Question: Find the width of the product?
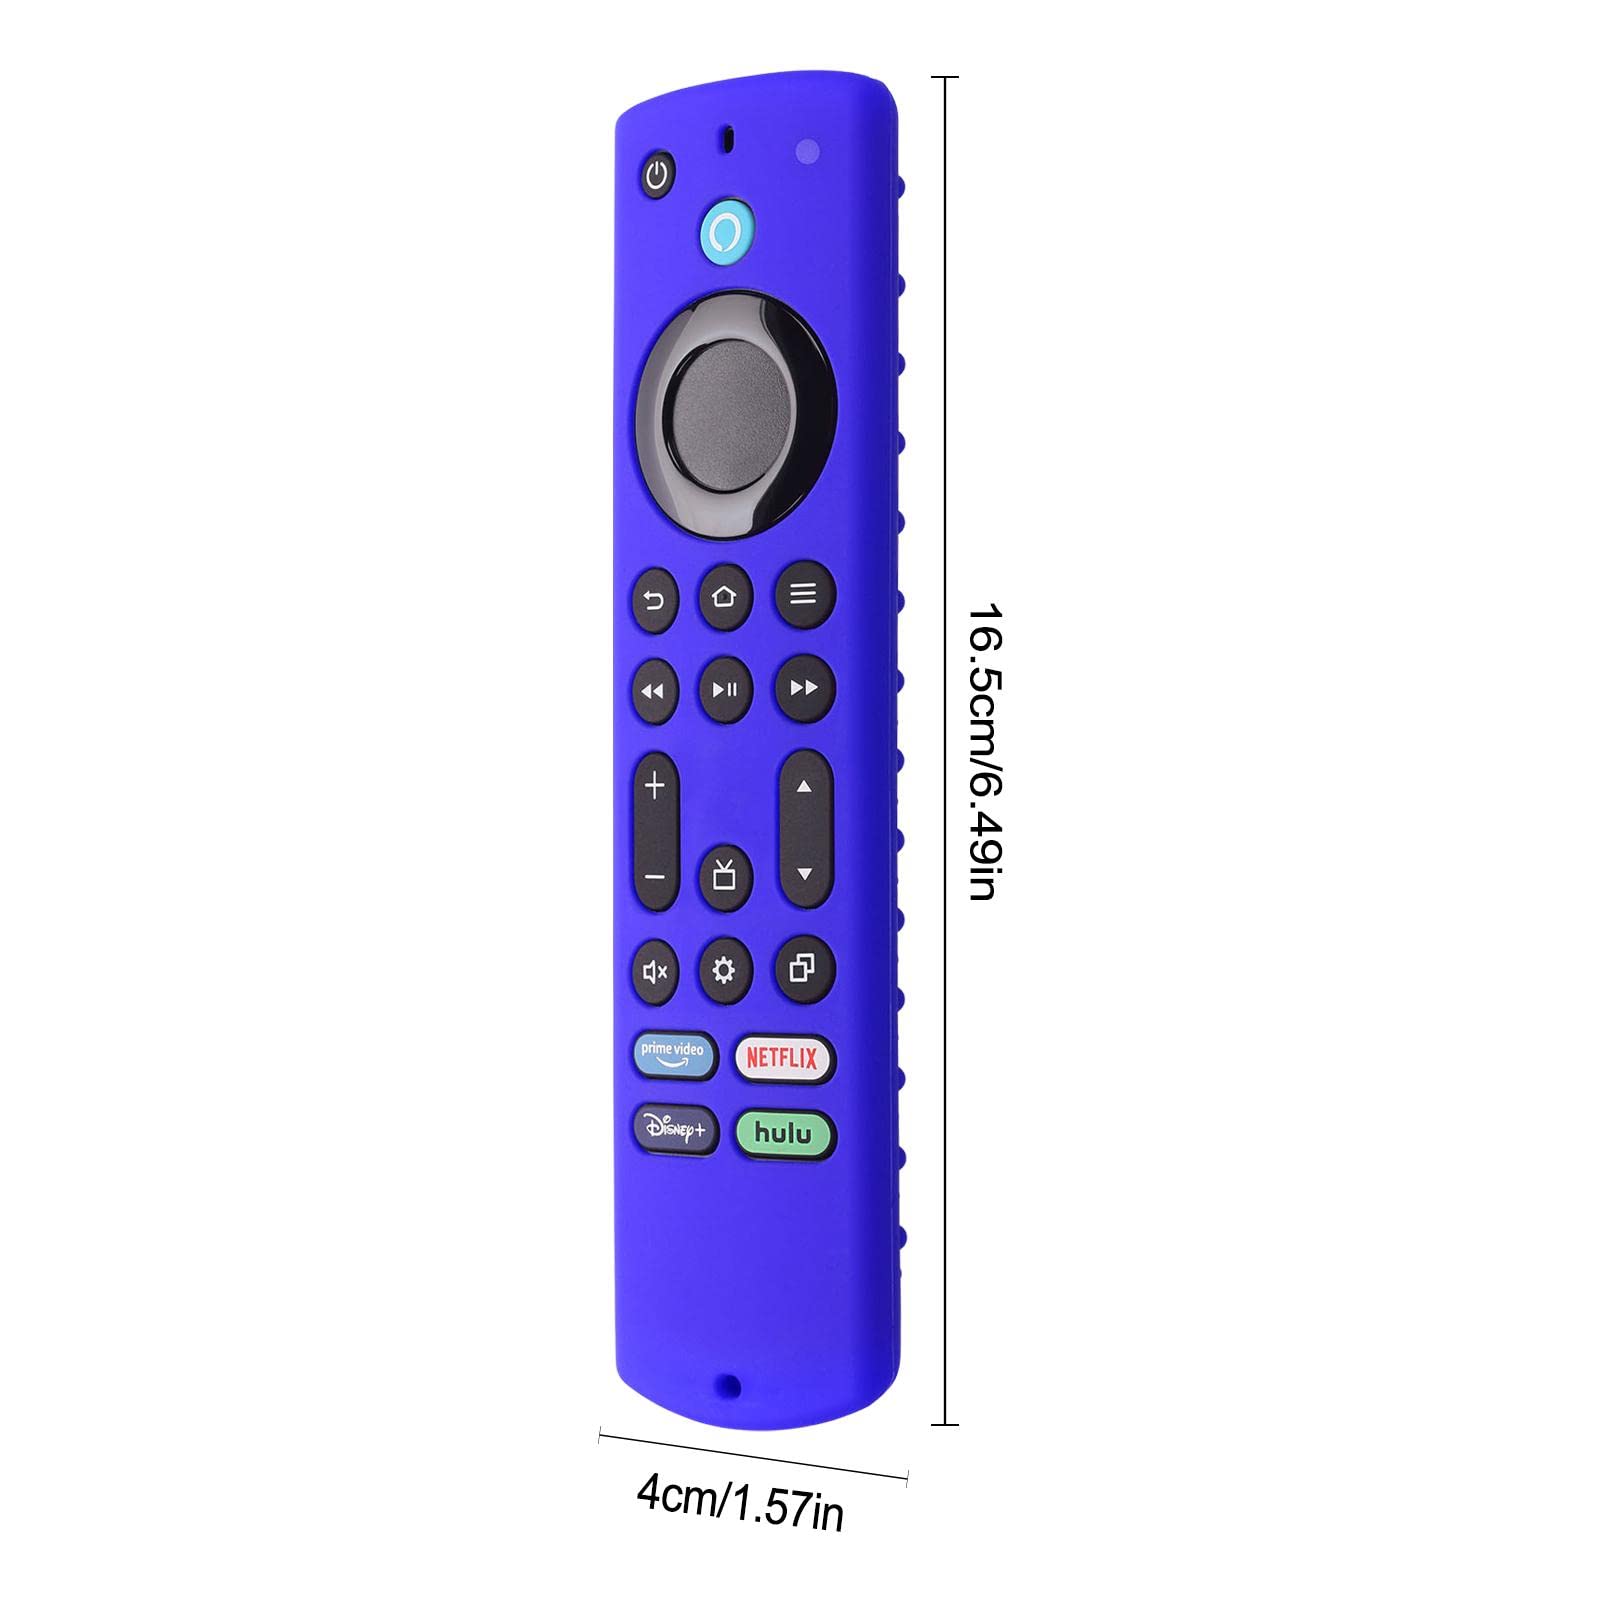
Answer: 4.0 centimetre